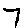
Label: 7